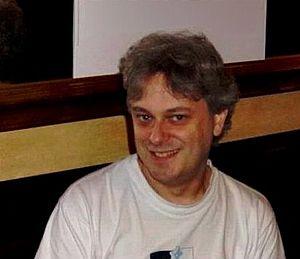
John Denis Martin Nunn est un des meilleurs joueurs d'échecs britanniques, grand maître international depuis 1978. Champion de Grande-Bretagne en 1980, il a figuré à plusieurs reprises dans les années 1980 dans le top 10 mondial. Il a été trois fois champion du monde en résolution de problèmes d'échecs. Il est auteur et éditeur de livres d'échecs, et titulaire d'un doctorat en mathématiques.